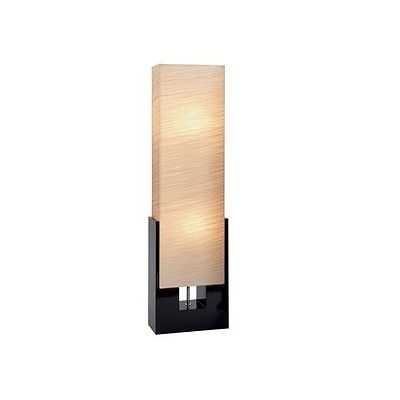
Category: lamp